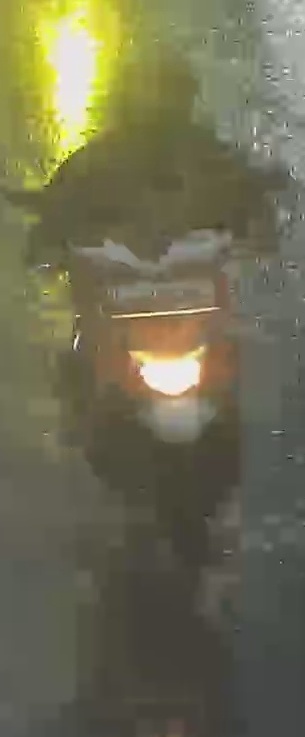
person-with-helmet: 1
person-without-helmet: 0